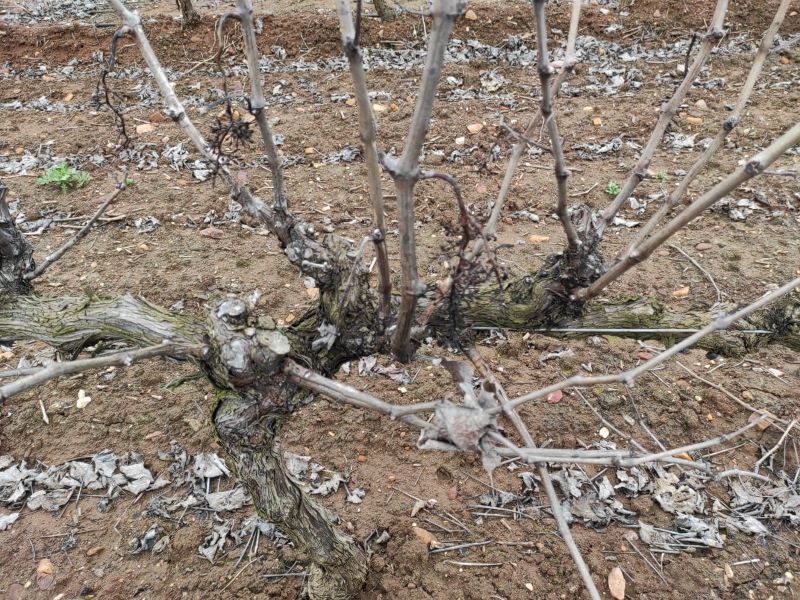
Unpruned shoots: 12
Pruned shoots: 0
Trunks: 1